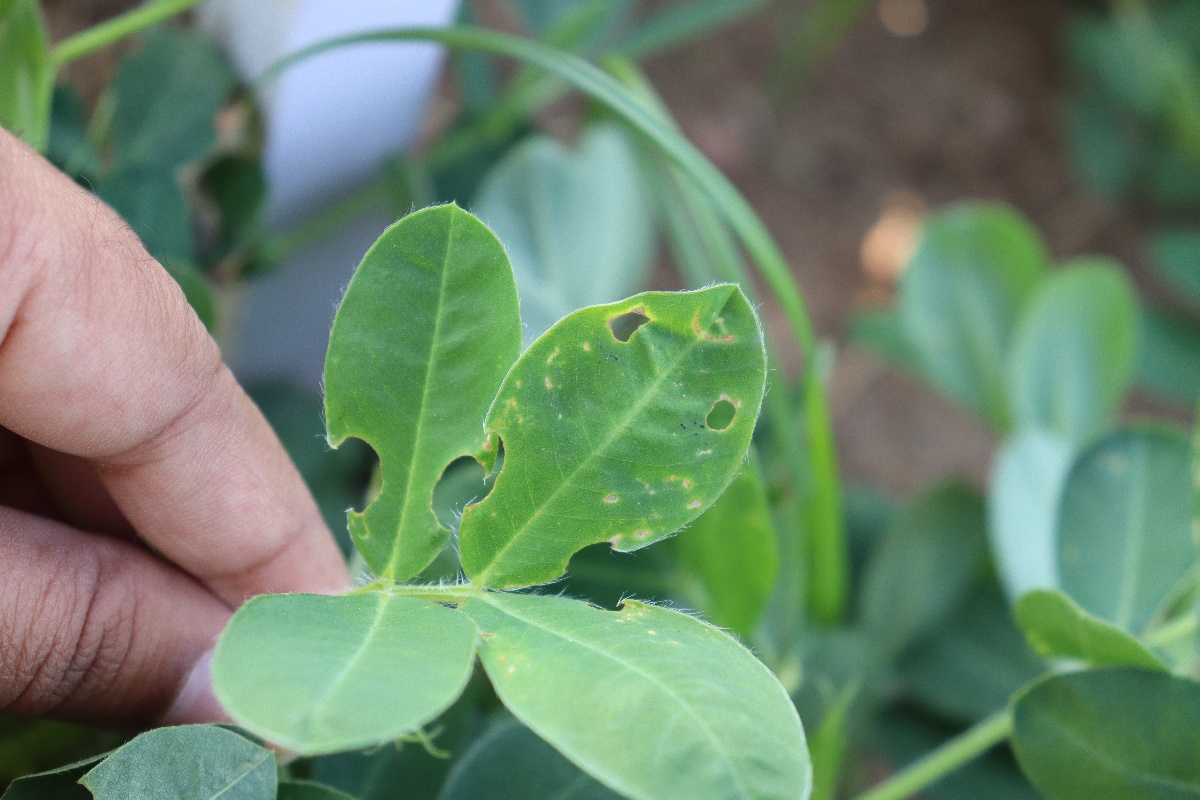
Label: early_leaf_spot